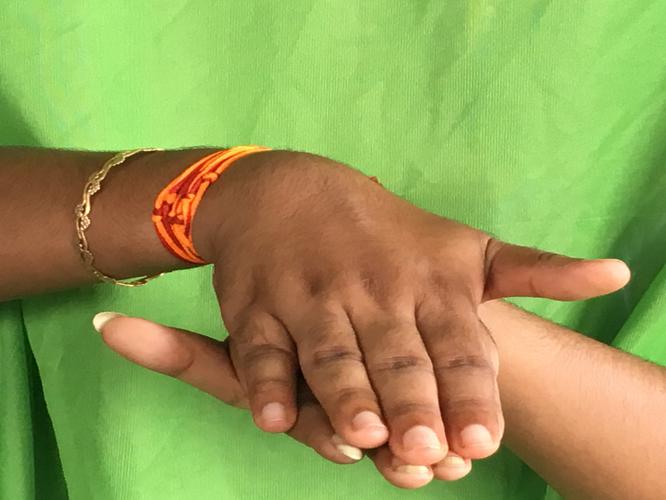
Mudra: Matsya
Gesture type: double_hand